Aircraft type club

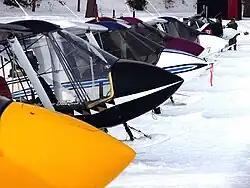
An aircraft type-club fly-in: A line-up of Quad City Challenger II ultralight aircraft at the annual International Challenger Owners Association Ski Fly-in at Montebello Quebec, 29 January 2005.

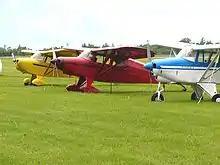
Pipers line-up at the annual convention of the Short Wing Piper Club. The aircraft are (l-r) a Piper PA-17 Vagabond, a Piper PA-16 Clipper and a Piper PA-22-150 Tri-Pacer The SWPC supports a range of aircraft from the PA-15 to the PA-22

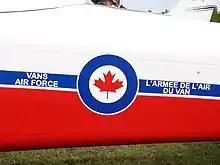
As this Van's Aircraft RV-8 paint scheme shows, some aircraft owners even paint their aircraft type club membership on their aircraft.

Aircraft type clubs are organizations that provide information and support to a single aircraft type or a group of aircraft types from the same manufacturer or family of aircraft.